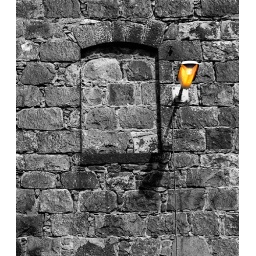
This street lamp was burning by daytime. I removed all colour except for the lamp itself.